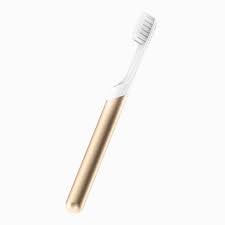
Waste category: trash